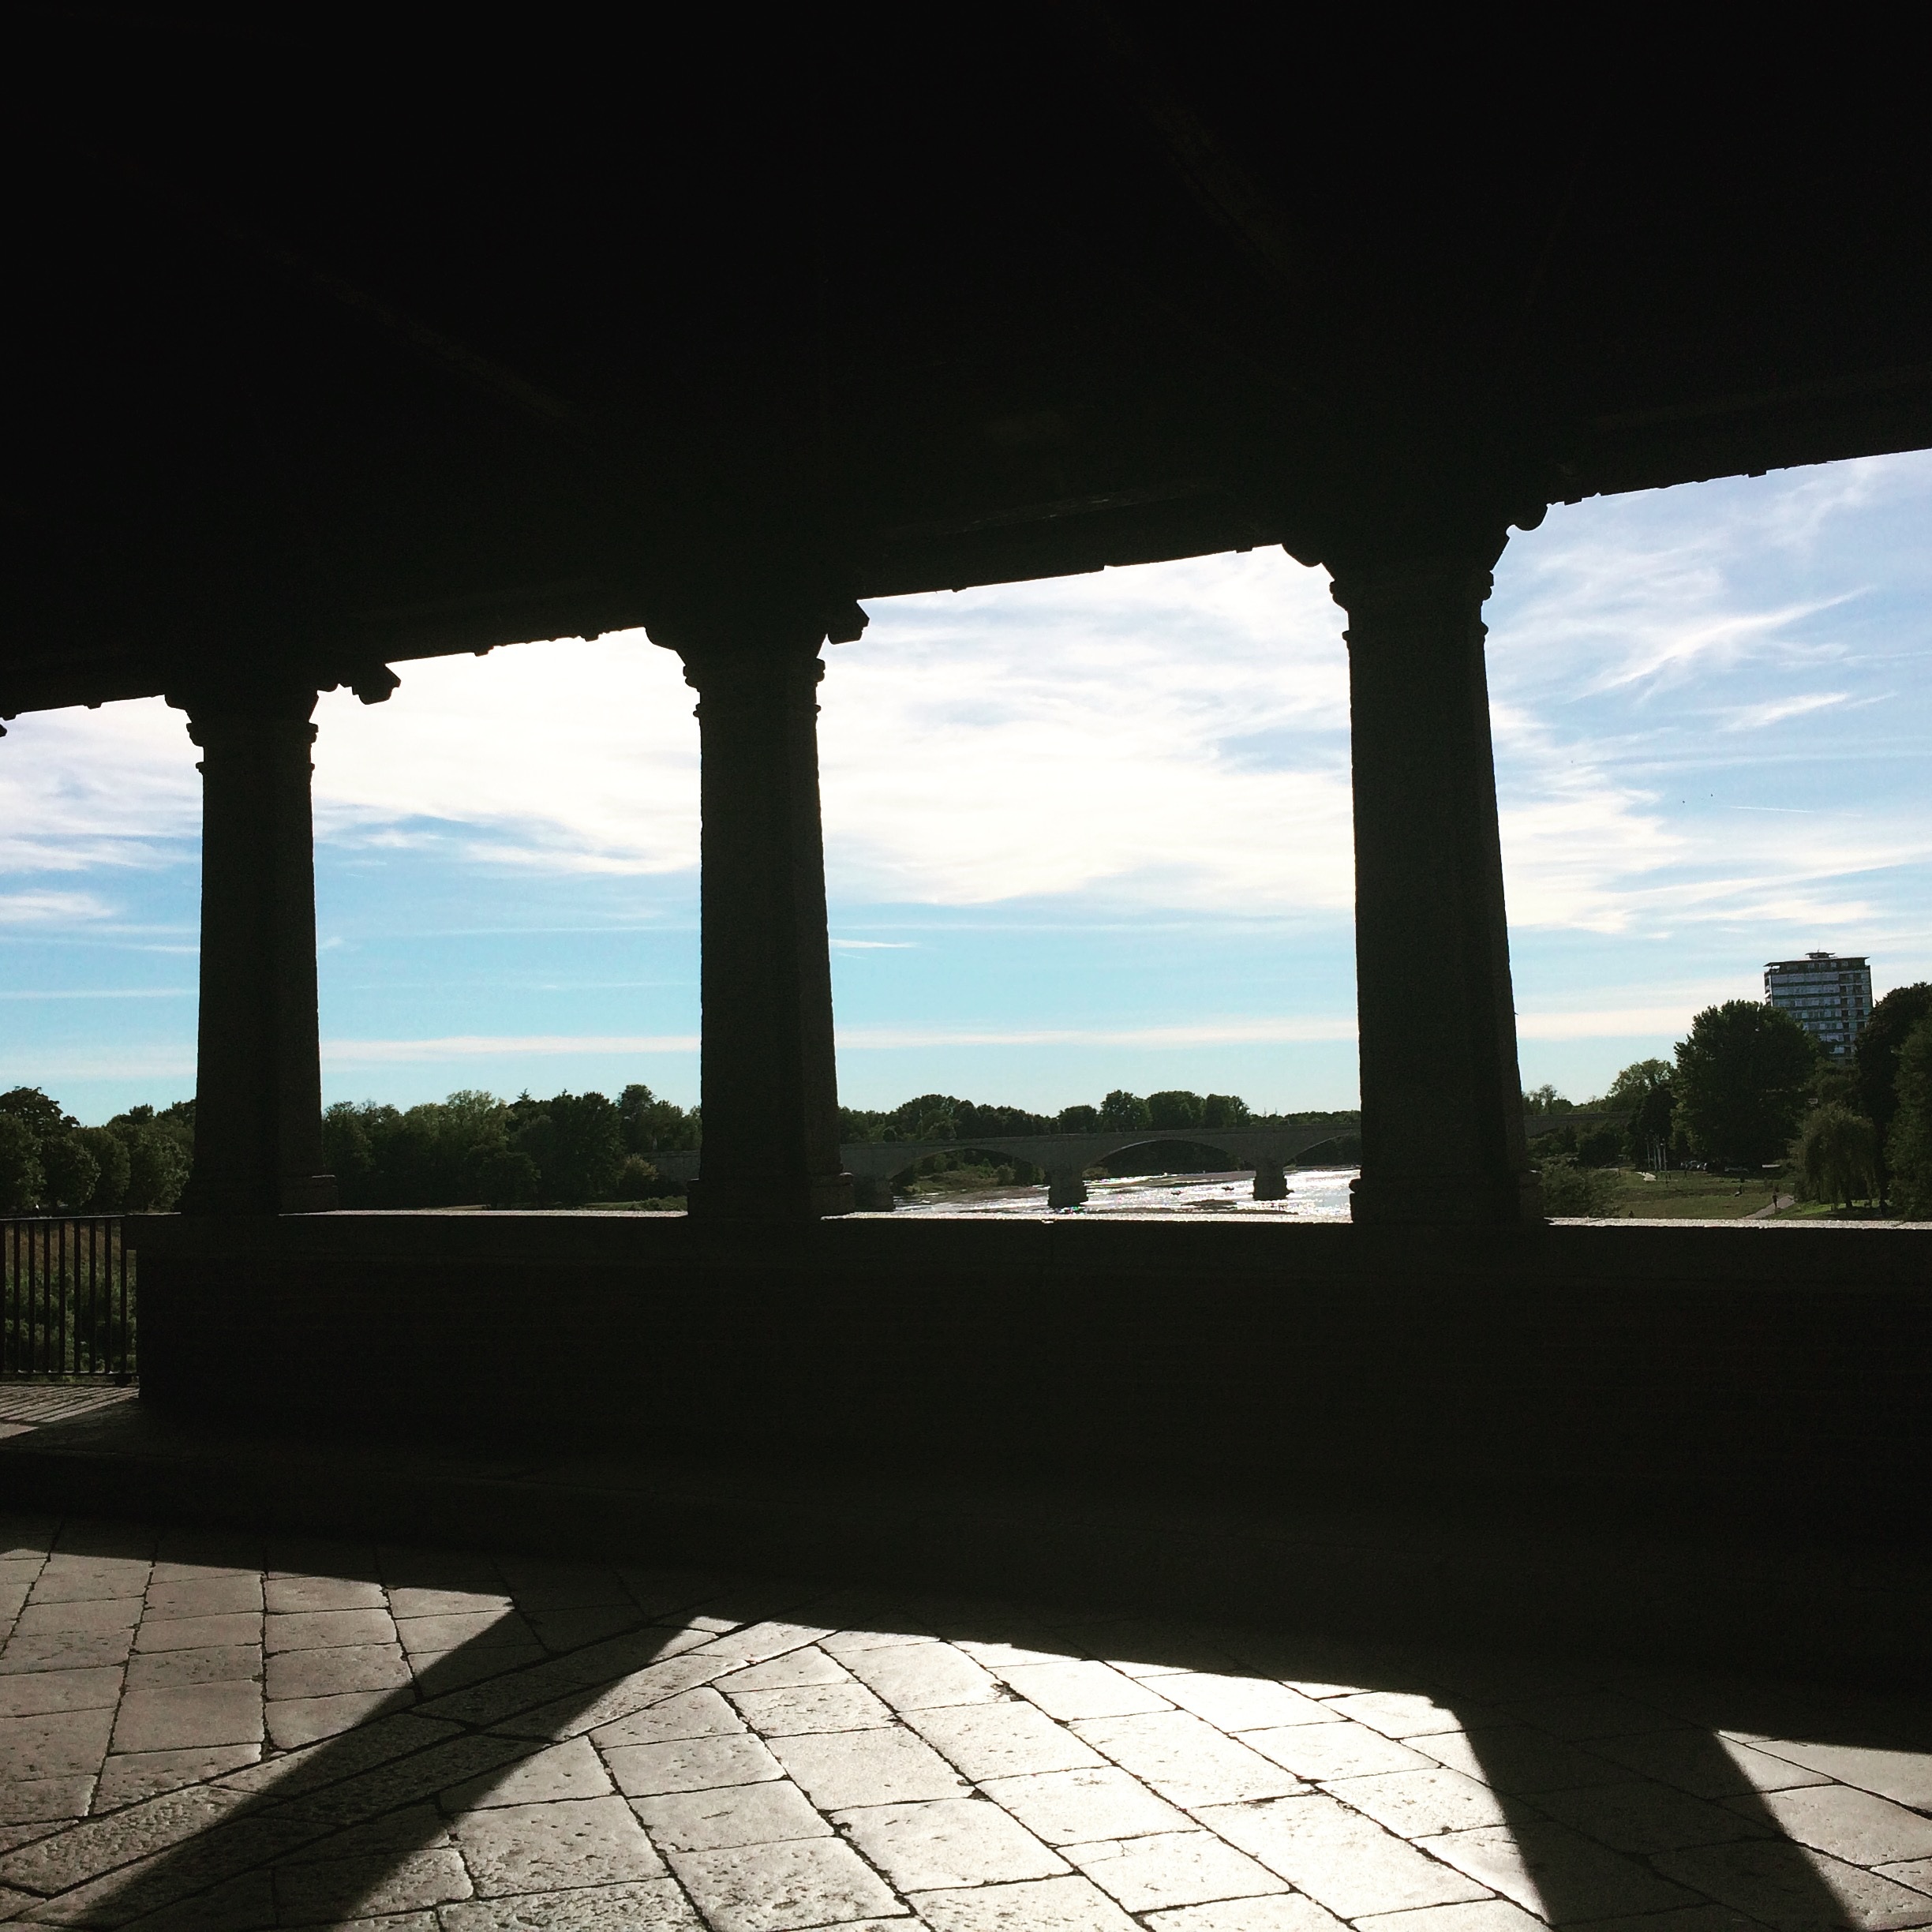
sea, architecture, sky, house, sunlight, window, reflection, shape